1954 Milan High School basketball team

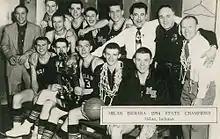
1954 Milan High School Basketball Team

Coach Marvin Wood had been hired two years earlier, at the age of 24, after a collegiate playing career at Butler University and a coaching stint in French Lick. His hiring was controversial, coming on the heels of Superintendent Willard Green's firing of coach Herman "Snort" Grinstead, who had ordered new uniforms without authorization. Wood's coaching style was the opposite of Grinstead's in many ways. He closed practice to outsiders, an act that removed one of the major forms of leisure time entertainment for the town's basketball-crazed population and angered many. He was impressed by the unusual scope of size and talent available in such a small school among the many boys trying out for the team, talent forged by a strong junior-high program. He taught them more patience than the run-and-gun Grinstead, culminating in a four-corner ball control offense he called the "cat-and-mouse".